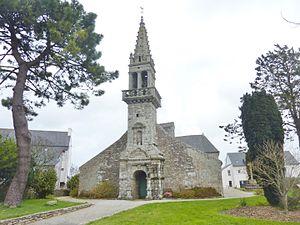
Gouesnach